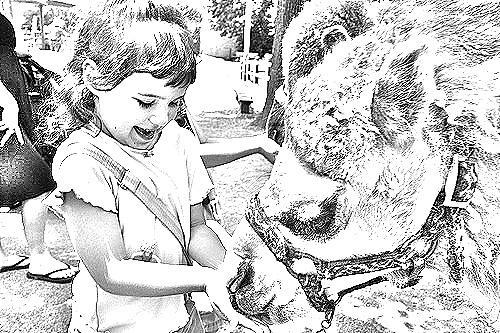
Portrait style: Sketch Portrait